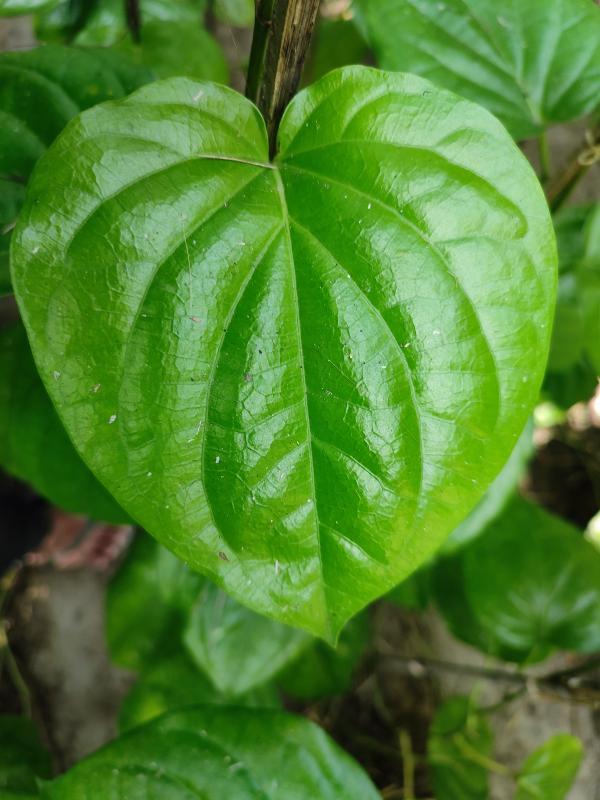
Label: Healthy_Leaf